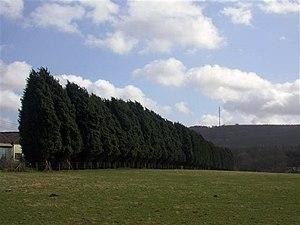
Le cyprès de Leyland est un arbre hybride de la famille des Cupressaceae, largement cultivé notamment pour constituer des haies.